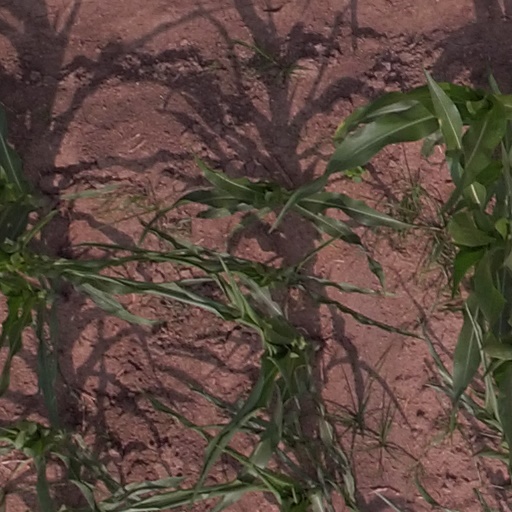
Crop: maize; corn